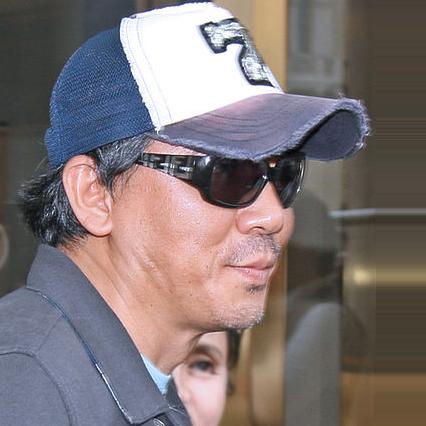
Age: 43